Kennda Lynch

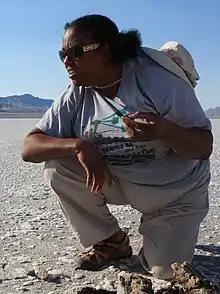
Lynch at a Mars analog field site in Pilot Valley, Utah, U.S.

Kennda Lian Lynch is an American astrobiologist and geomicrobiologist who studies polyextremophiles. She has primarily been affiliated with NASA. She identifies environments on Earth with characteristics that may be similar to environments on other planets, and creates models that help identify characteristics that would indicate an environment might host life. Lynch also identifies what biosignatures might look like on other planets. Much of Lynch's research on analog environments has taken place in the Pilot Valley Basin in the Great Salt Desert of northwestern Utah, U.S. Her work in that paleolake basin informed the landing location of NASA's Perseverance Rover mission—at another paleolake basin called Jezero Crater. Jim Green, Chief Scientist at NASA, called Lynch "a perfect expert to be involved in the Perseverance rover." Helping to select the proper landing site for NASA's first crewed mission to Mars in 2035 is another of Lynch's projects. Lynch has appeared in multiple television series, as well as "The New York Times", "Nature", "Scientific American", and "Popular Science." Cell Press designated Lynch one of the most inspiring Black scientists in the United States.